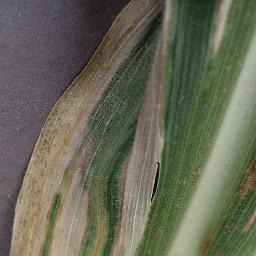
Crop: corn
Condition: (maize)_northern_blight